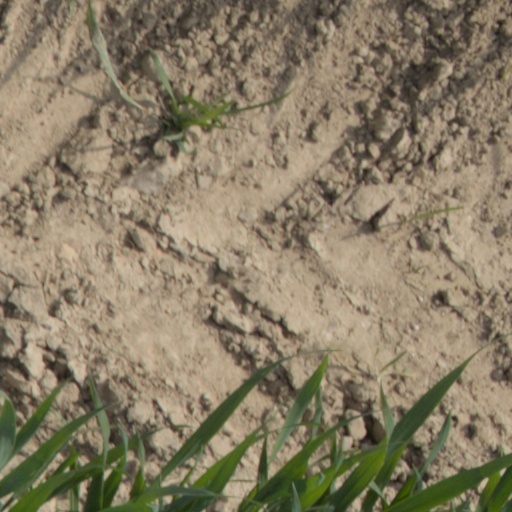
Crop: wheat